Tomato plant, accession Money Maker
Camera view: horizontal (90 deg, fisheye); turntable rotation: 90 degrees
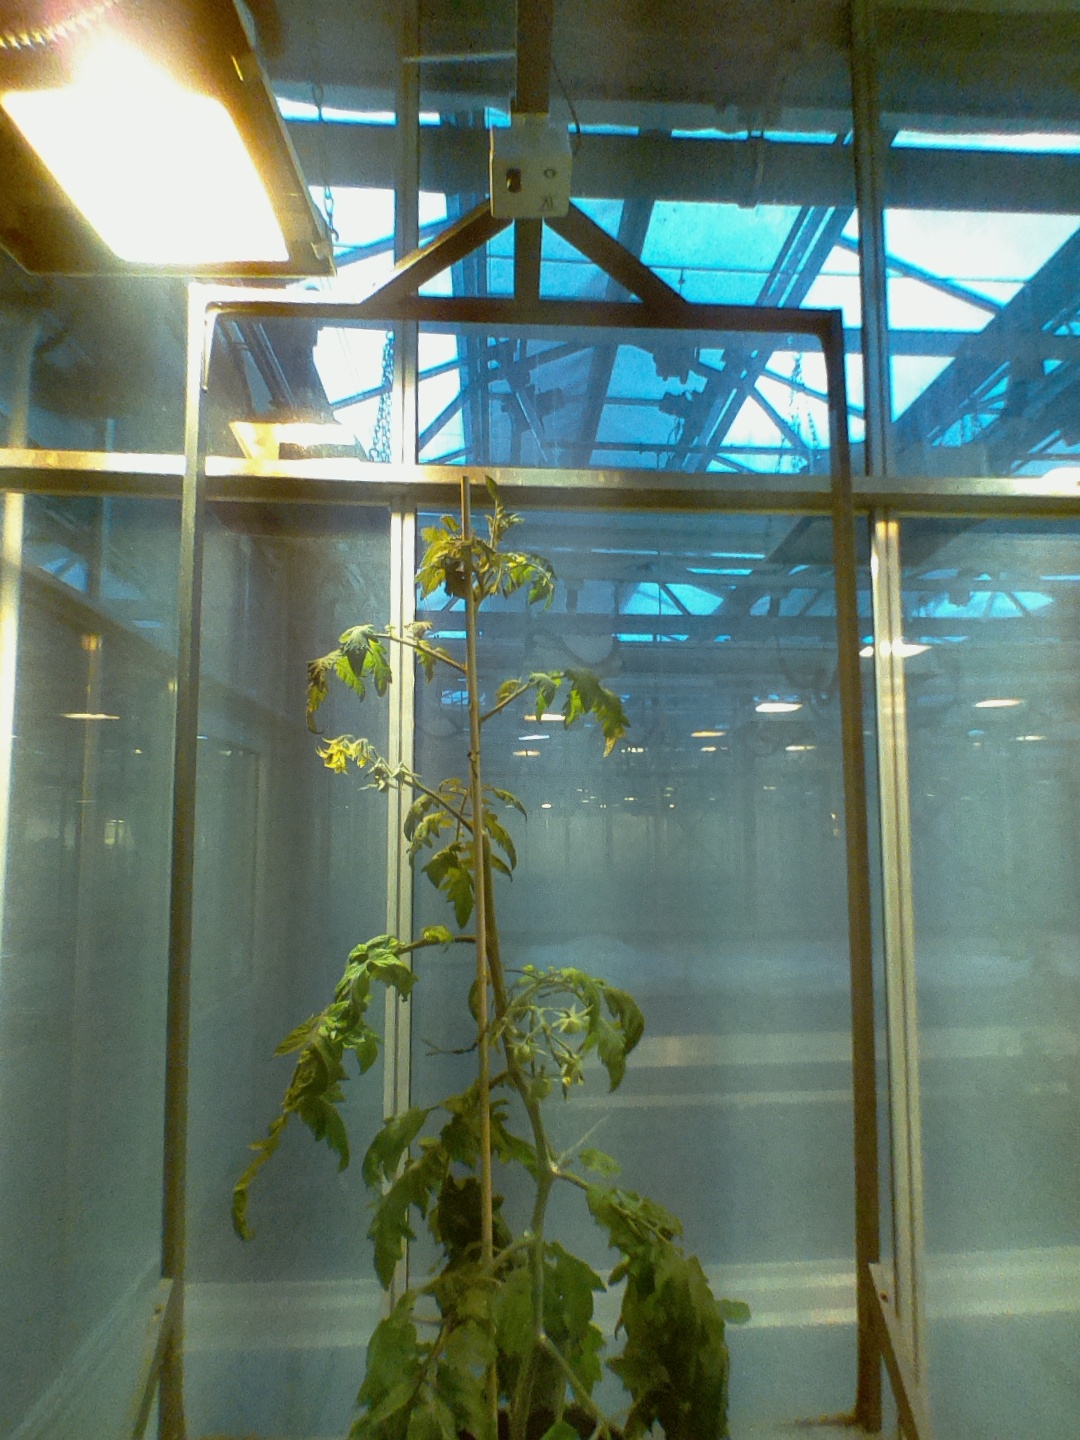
BBCH growth stage 71: 10%-20% of final fruit size